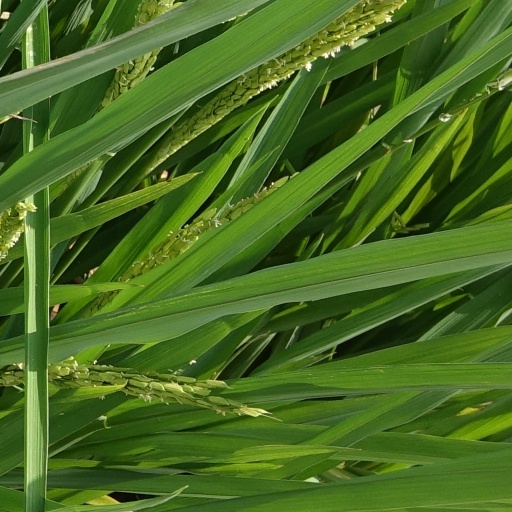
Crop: rice